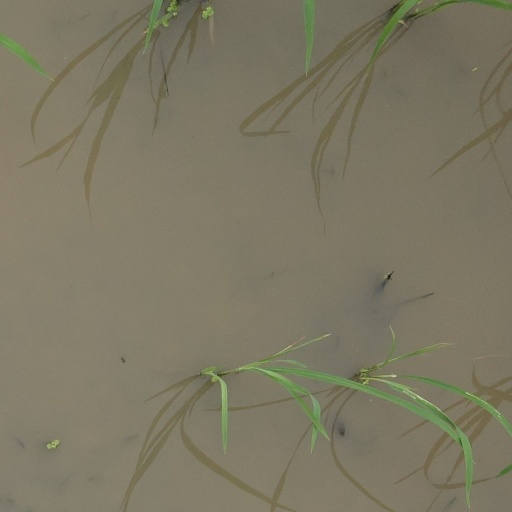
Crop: rice